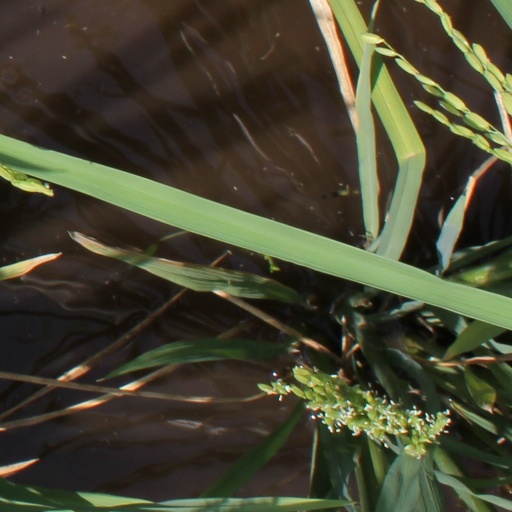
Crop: rice